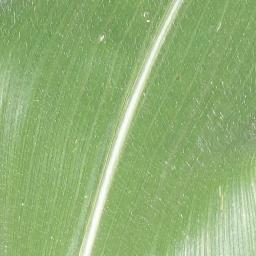
Label: Corn_(Maize)___Healthy